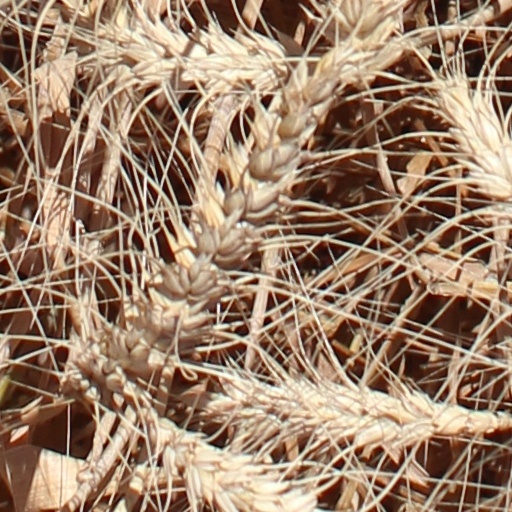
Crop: wheat